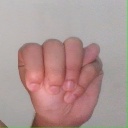
अक्षर: म